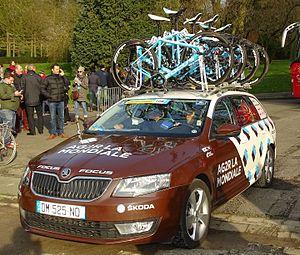
Reportage réalisé le samedi 27 février à l'occasion du départ et de l'arrivée du Circuit Het Nieuwsblad 2016 et de l'arrivée du Circuit Het Nieuwsblad féminin 2016 à Gand, Belgique.